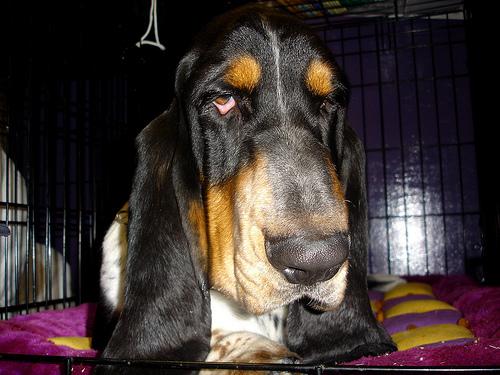
Breed: basset hound